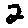
Label: 2